Martin Gusinde Anthropological Museum

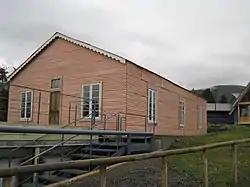
Stirling House, seen from the south. At the right, the museum

The Stirling Pavilion of the museum allows the public to better understand the evolution of the Stirling House as an Anglican mission, as well as the region.